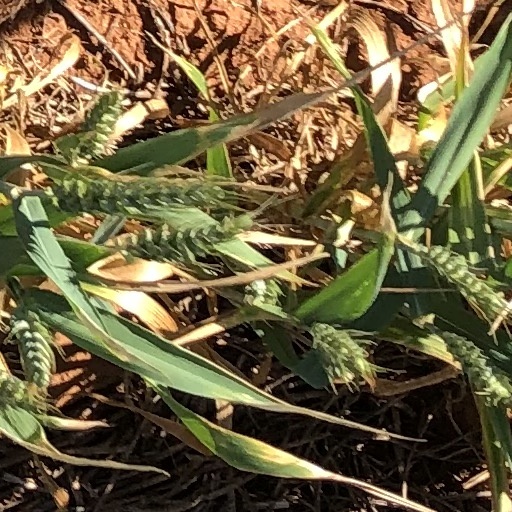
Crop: wheat